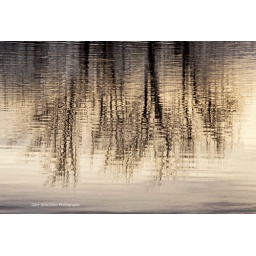
Reflection of bare trees reflected in a northwest Oregon pond on a winter day.